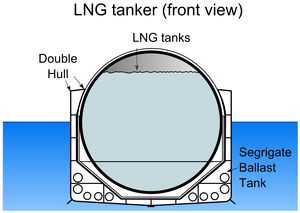
Un méthanier est un navire servant à transporter du gaz naturel liquéfié dans ses citernes. On appelle ces navires aussi LNG tankers. Il est livré dans des unités portuaires spécialisées dites « port méthanier ».